Vereide Church

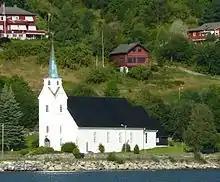
View of the church

Vereide Church is a medieval parish church of the Church of Norway in Gloppen Municipality in Vestland county, Norway. It is the only stone church in the Nordfjord region. It is located in the village of Vereide, along the eastern coast of the Gloppefjorden. It is one of the four churches for the Gloppen parish which is part of the Nordfjord prosti (deanery) in the Diocese of Bjørgvin. The white, stone church was built in a long church style in the 12th century by an unknown architect. The church seats about 460 people.